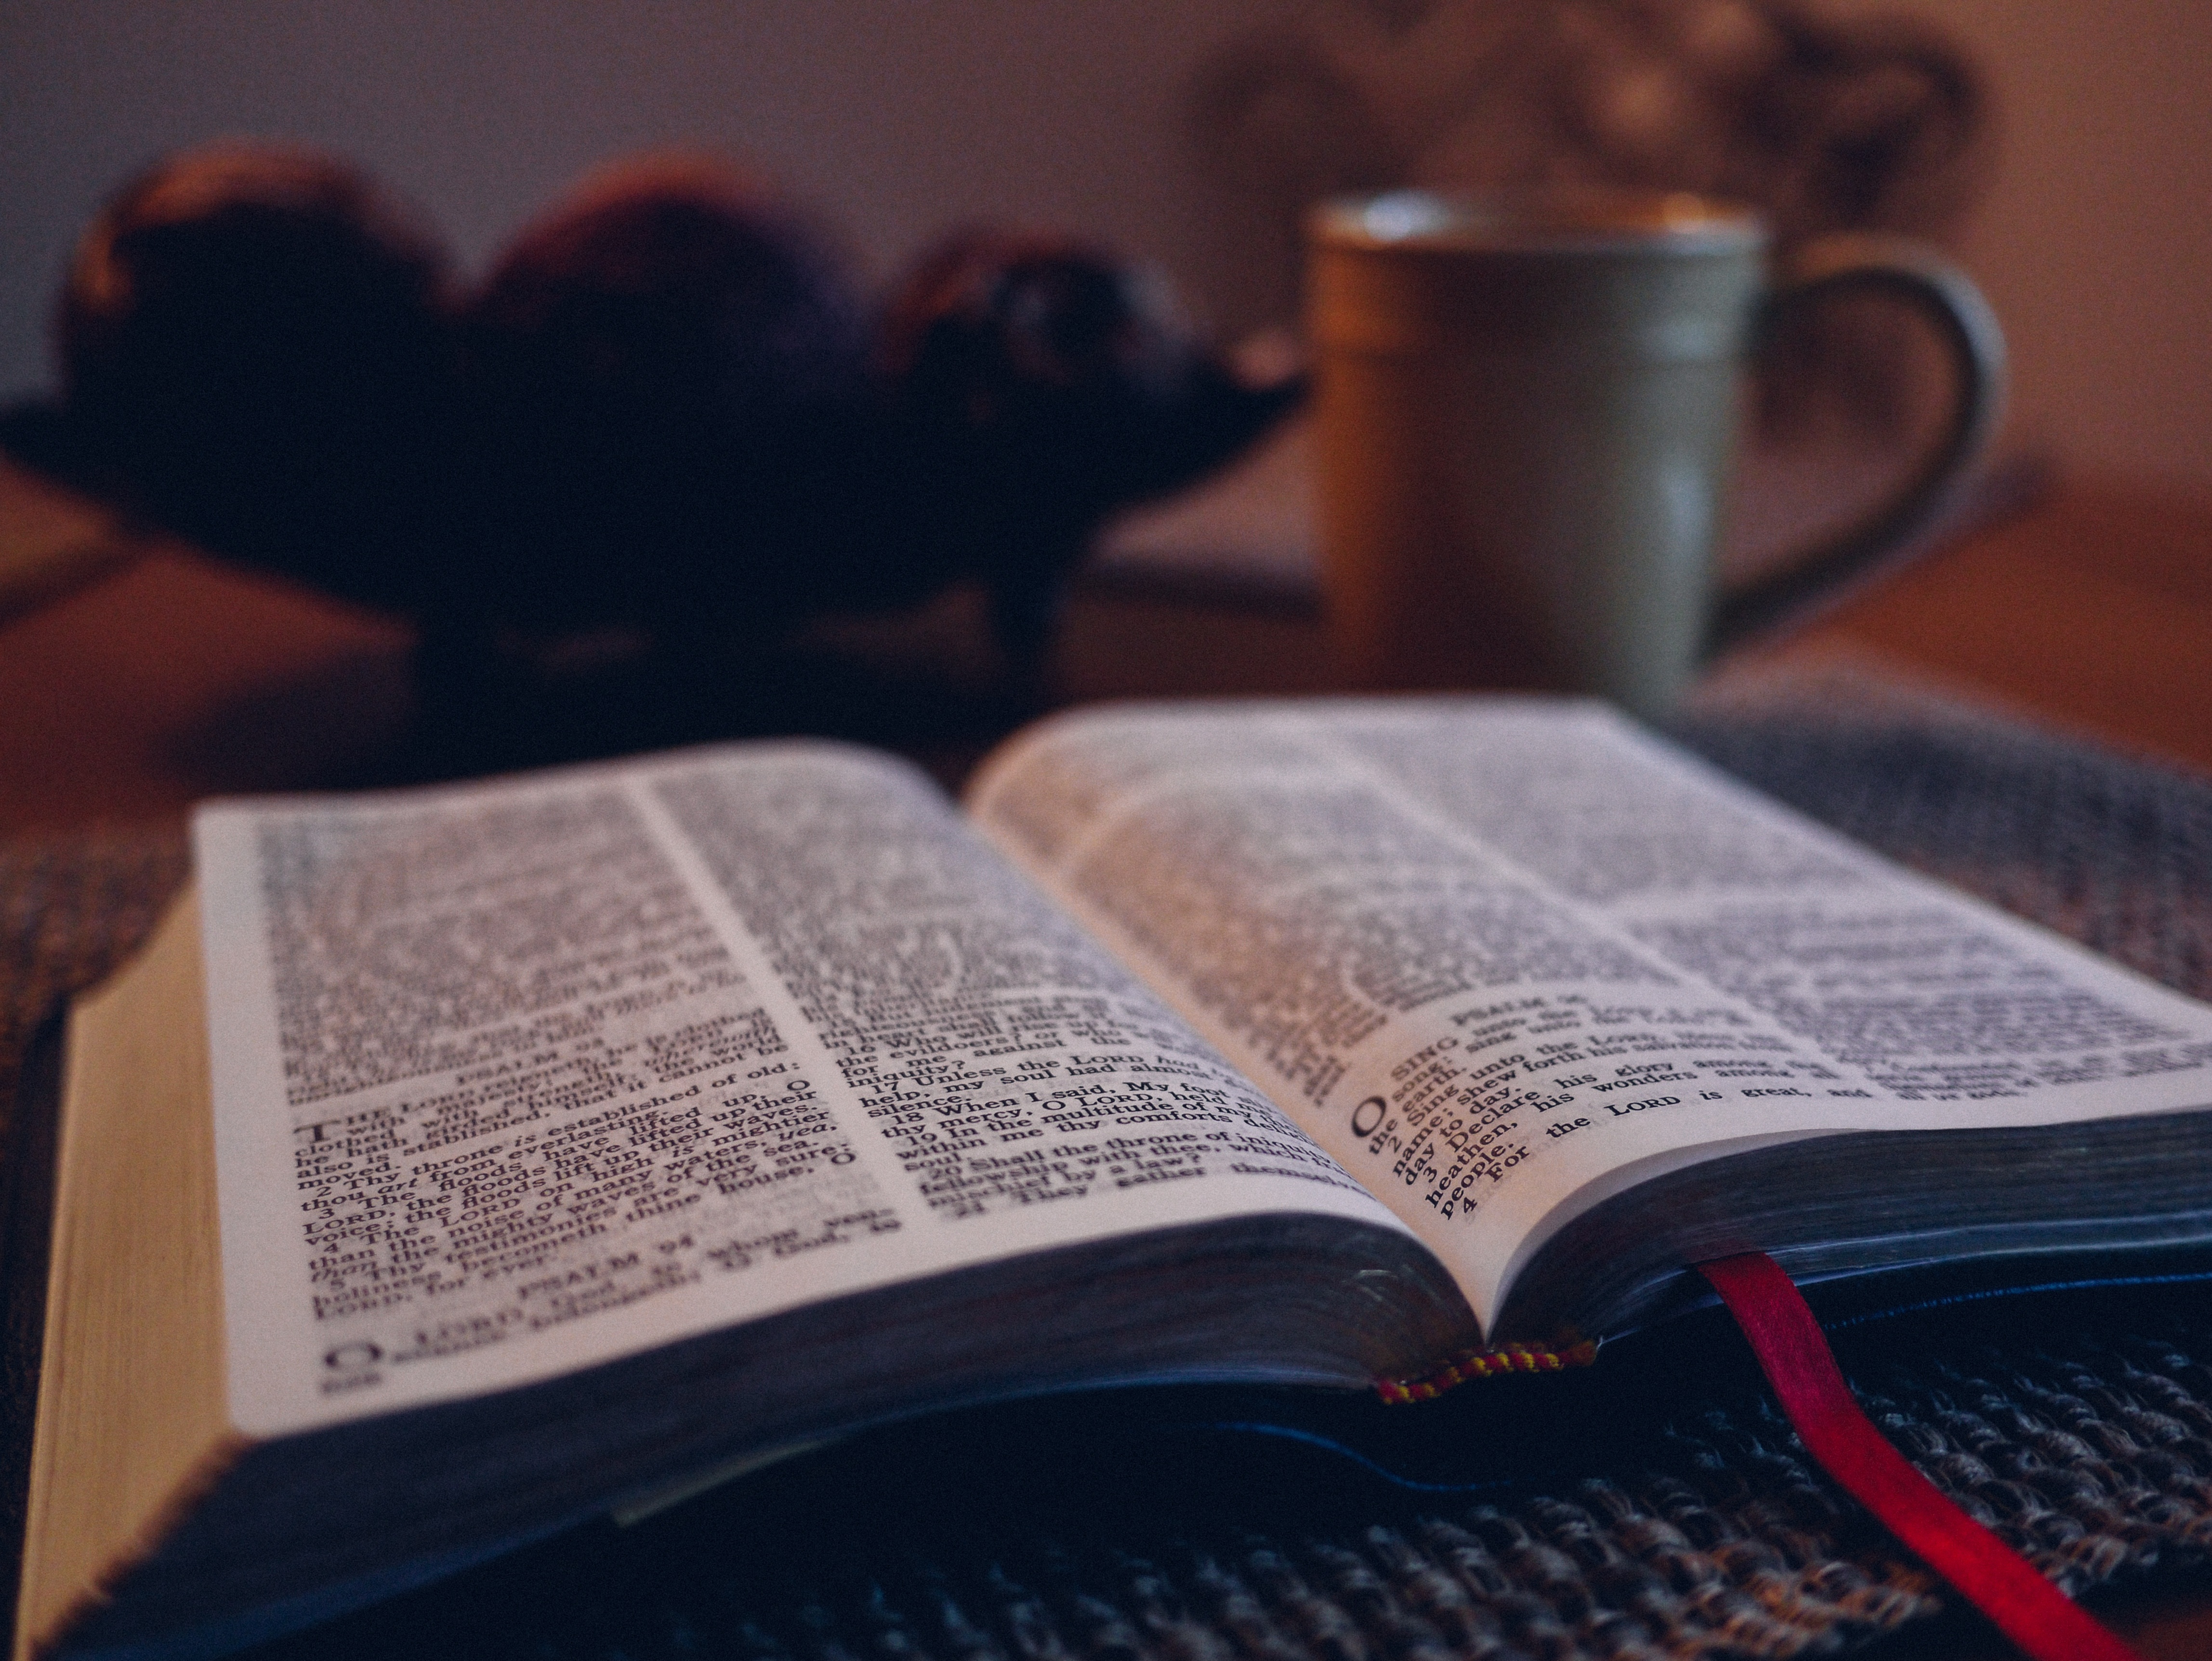
writing, book, open, reading, religion, christian, page, bible, psalm, scripture, art, design, faith, christianity, holy, spirituality